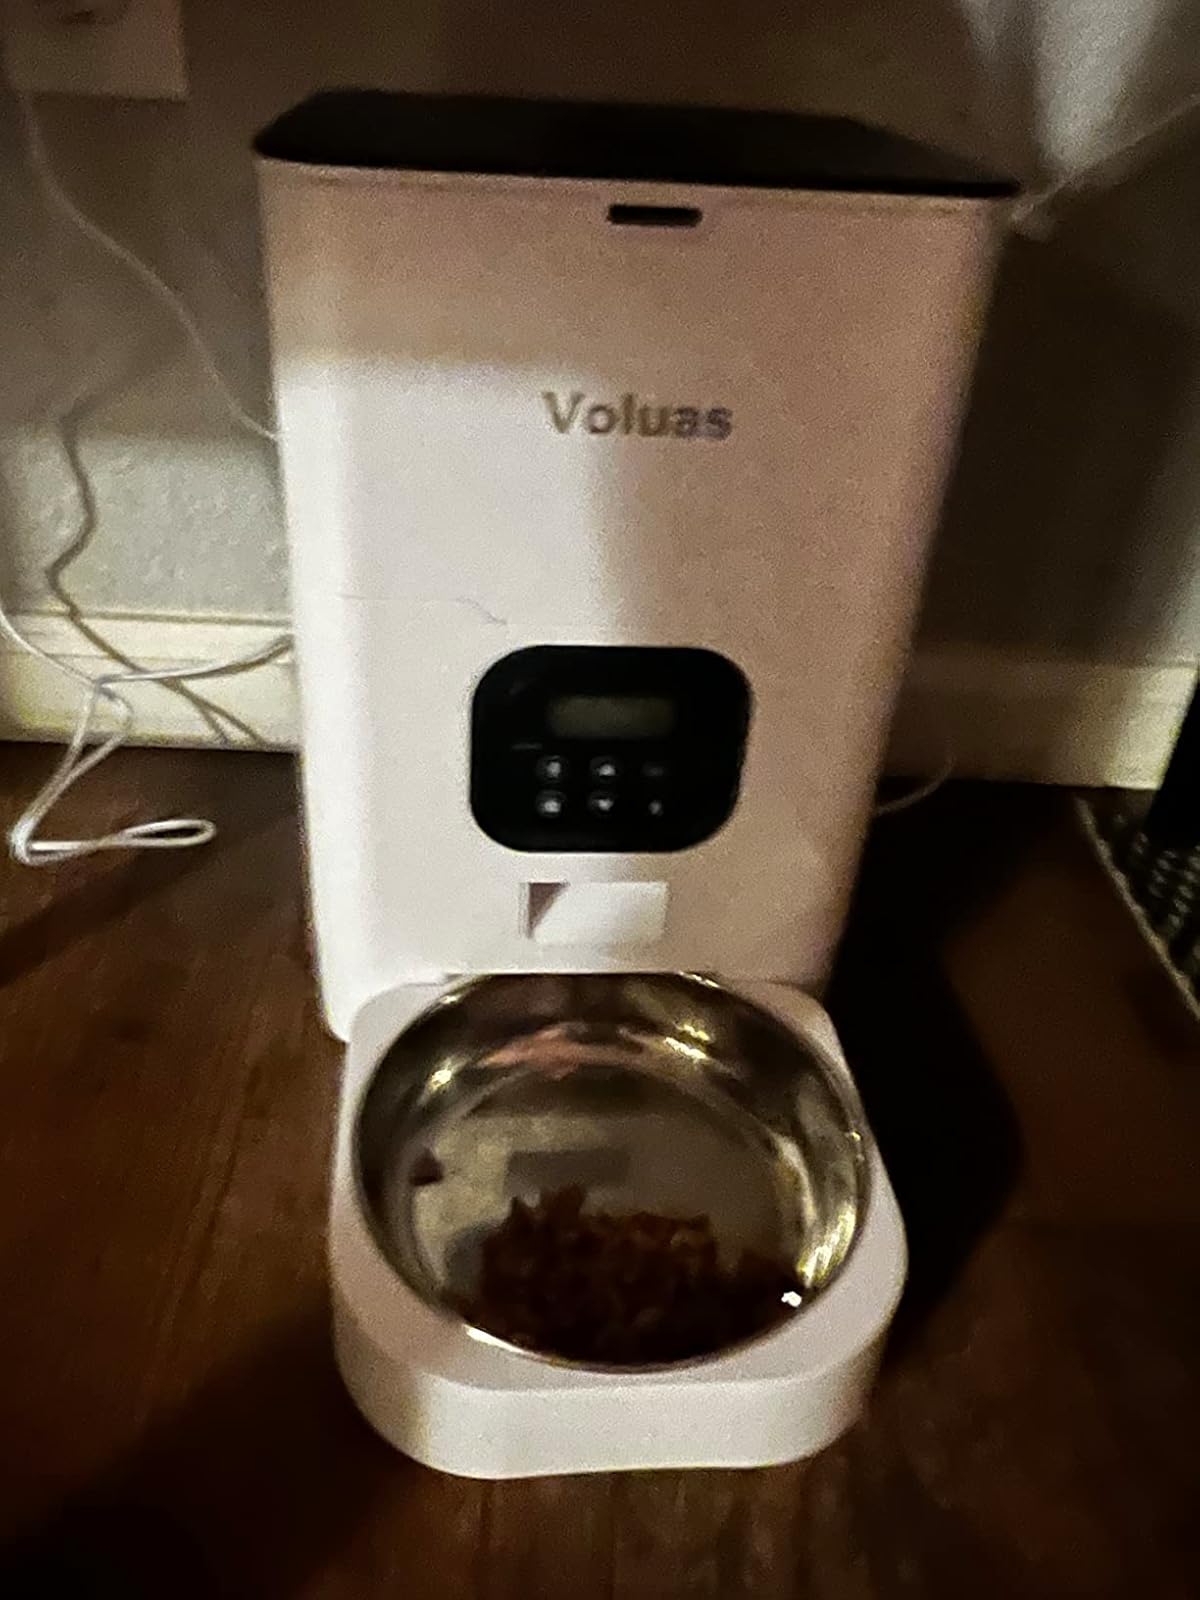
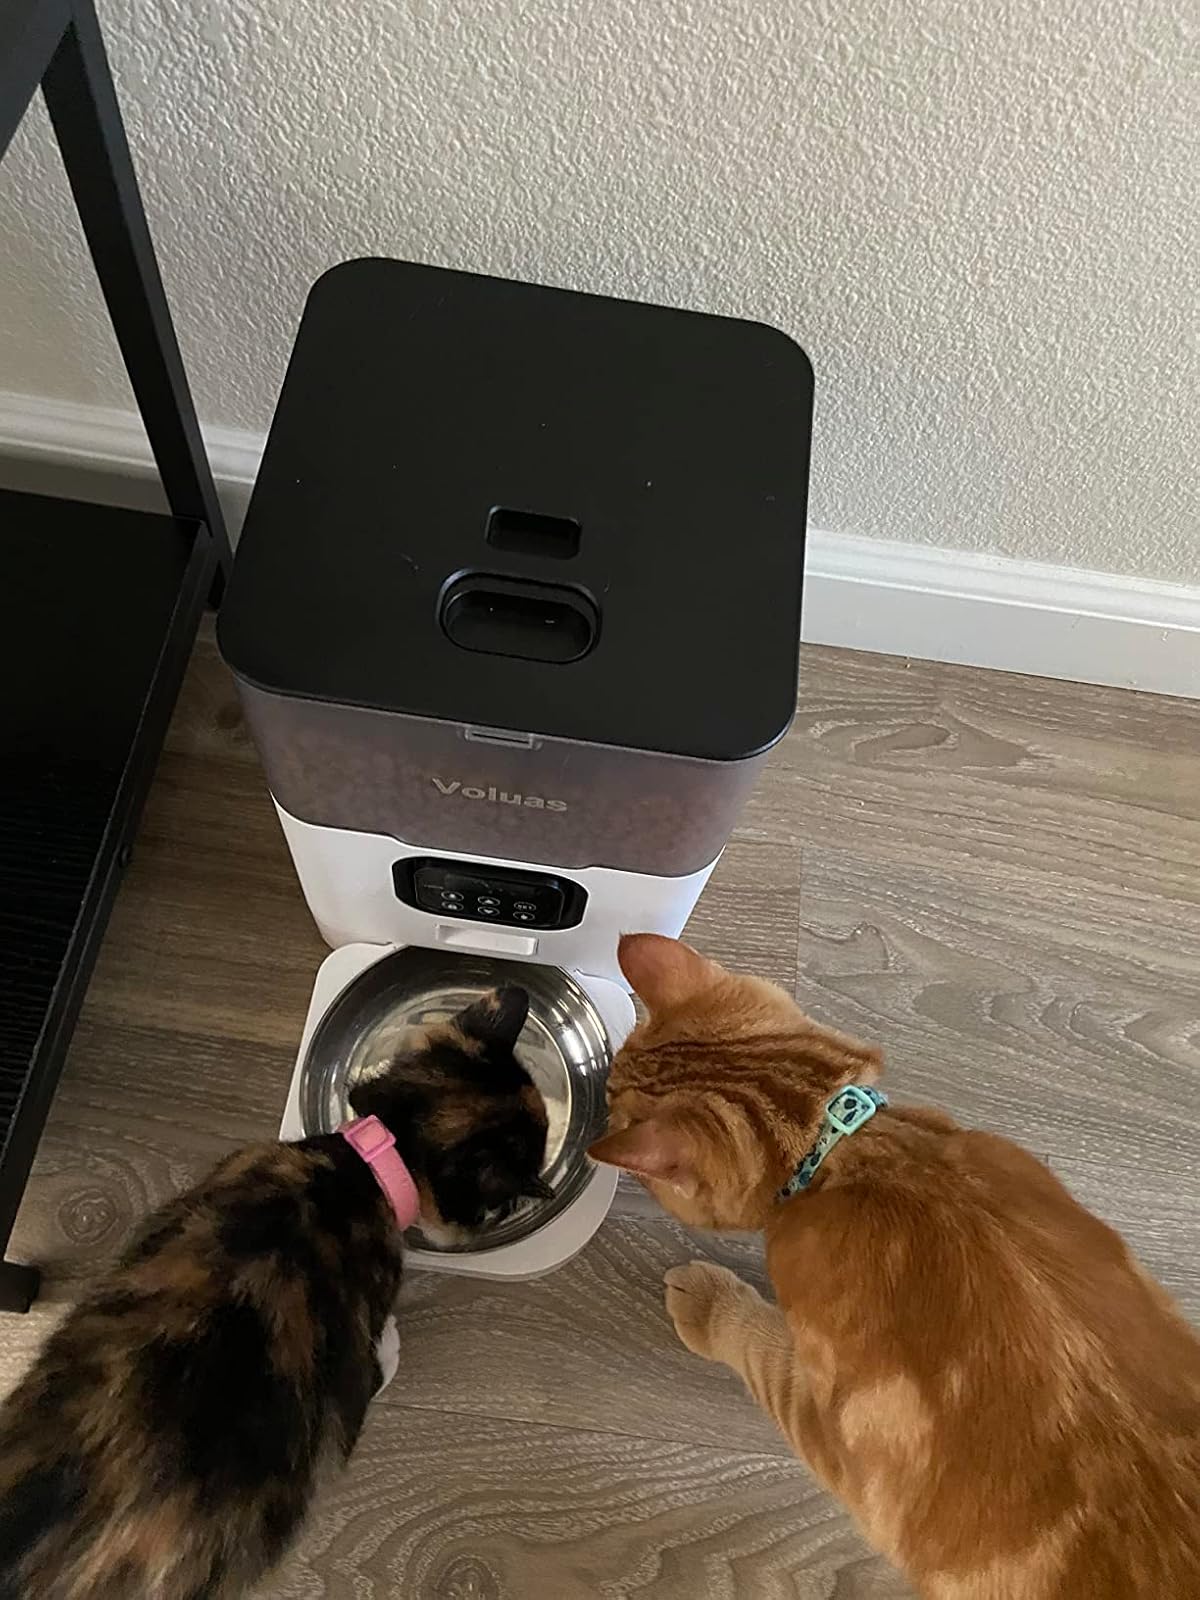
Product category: items_feeder
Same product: no